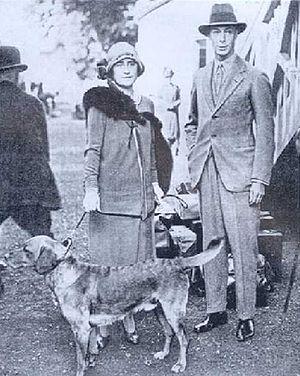
Le retriever du Labrador, plus communément appelé labrador retriever ou plus simplement labrador, est une race de chiens originaire du Royaume-Uni. C'est un chien de taille moyenne, à l'allure ronde et robuste, de couleur entièrement sable, chocolat ou noir. Issu du chien de Saint-John, la race a été importée puis développée au Royaume-Uni et au Canada. Le labrador est actuellement l'une des races les plus répandues dans le monde.